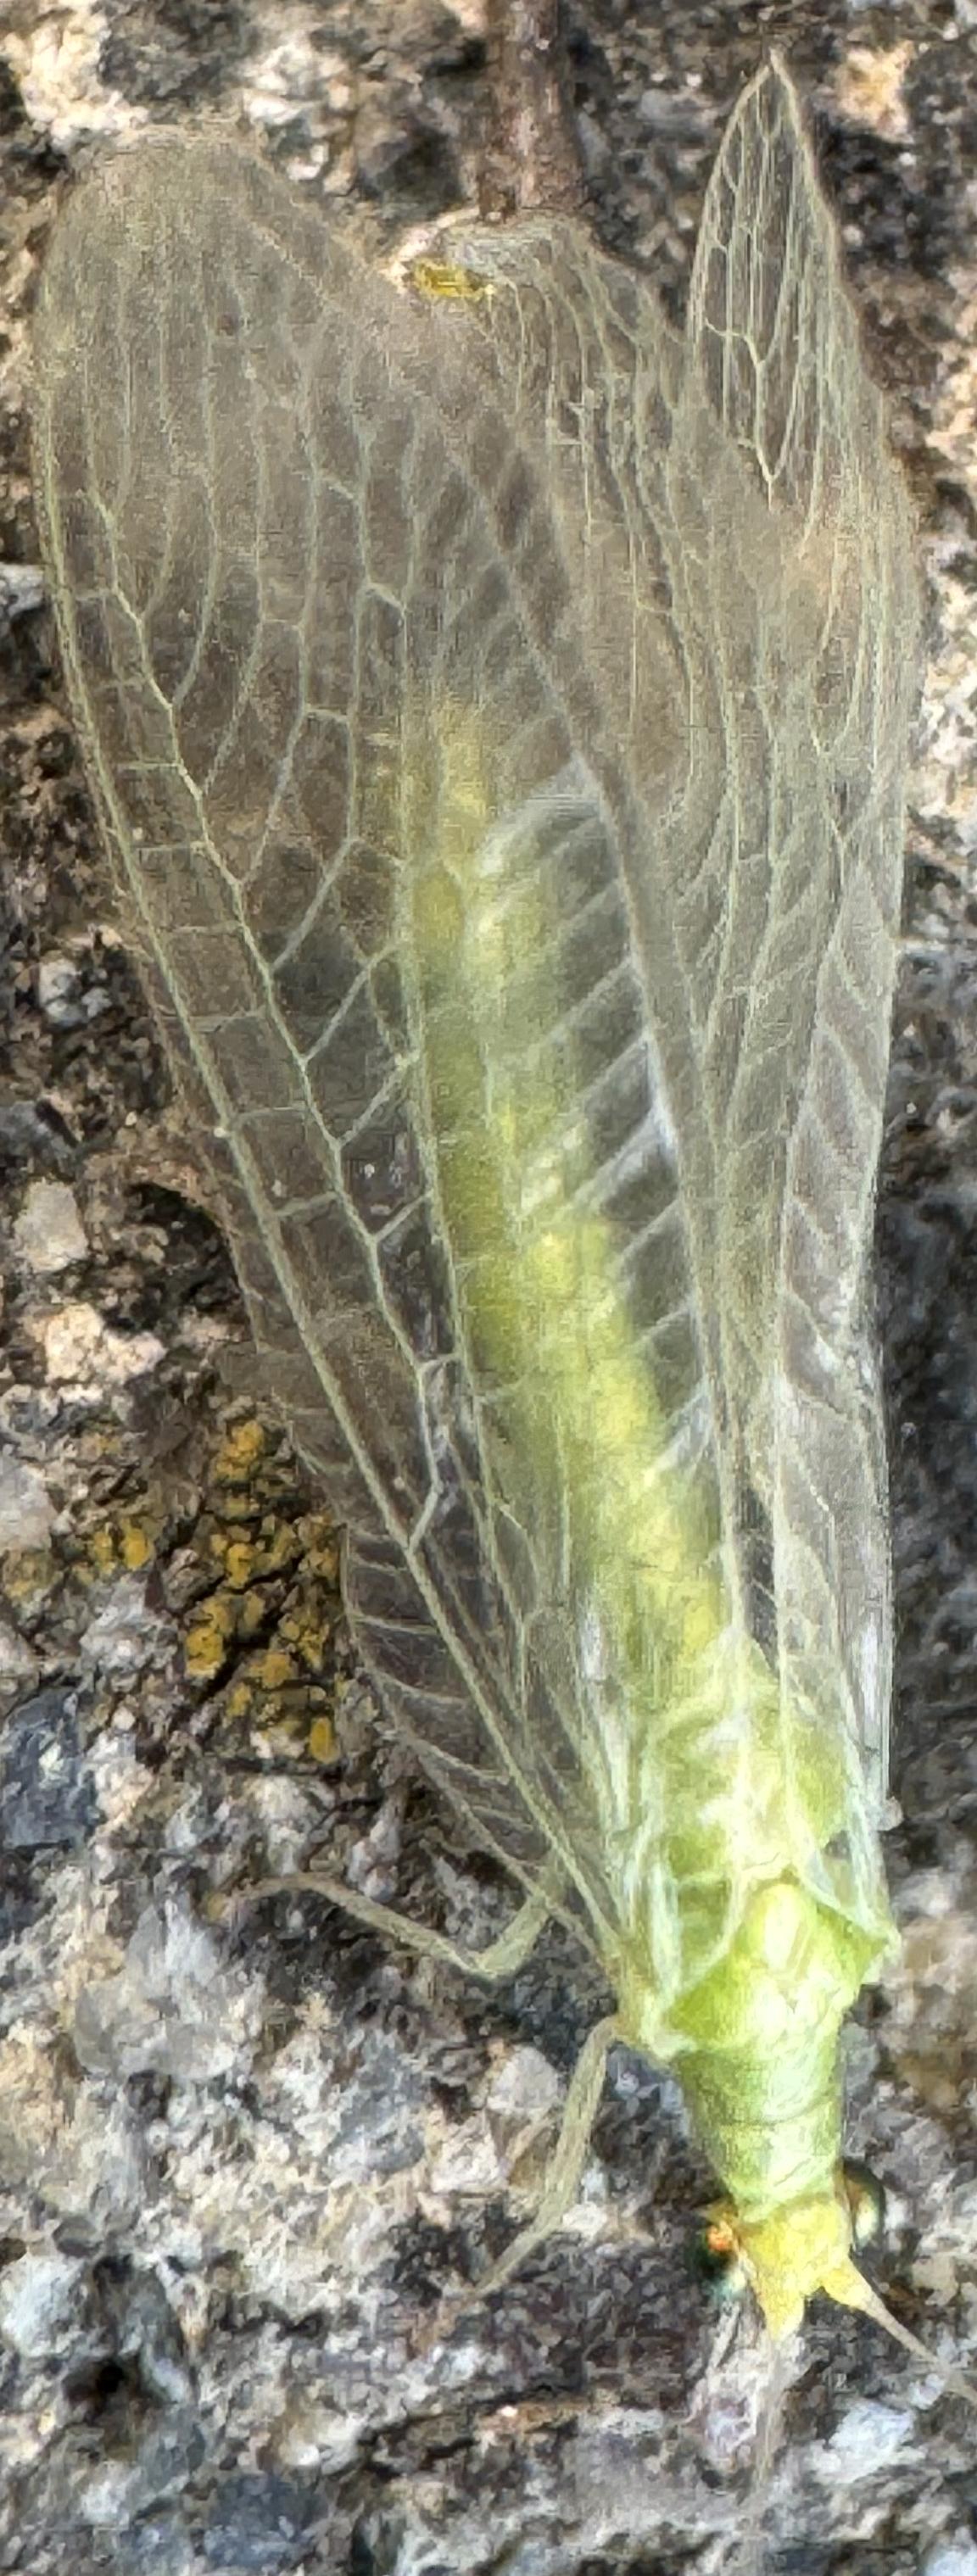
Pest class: predators